Jazz band

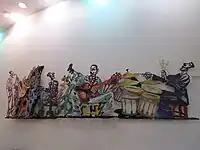
"Jazz Band", by Israeli artist David Gerstein

The rhythm section consists of the percussion, double bass or bass guitar, and usually at least one instrument capable of playing chords, such as a piano, guitar, Hammond organ or vibraphone; most will usually have more than one of these. The standard rhythm section is piano, bass, and drums.